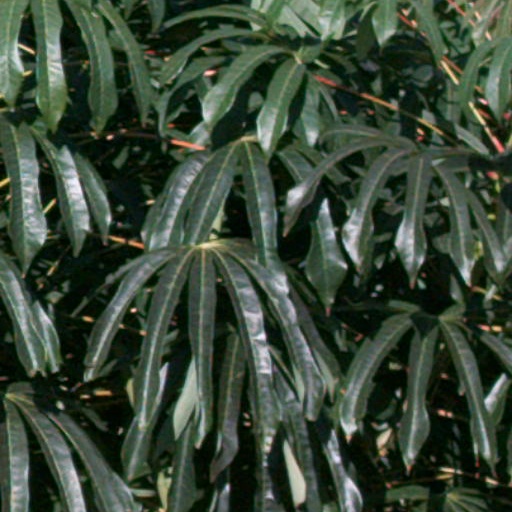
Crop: cassava